The Mirage

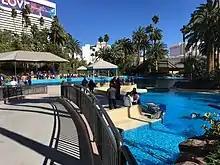
Dolphin habitat, 2019

The Mirage's hotel closed on July 15, 2024. Gaming operations ended on the early morning of July 17, and the entire property was closed later that day, shortly after 11:00 a.m. The Mirage attracted many last-time visitors in the days leading up to its closure. Hard Rock International expected to provide $80 million in severance pay to the property's 3,000 laid-off workers. At its closure, the Mirage included 137 employees who had been with the property since it opened.